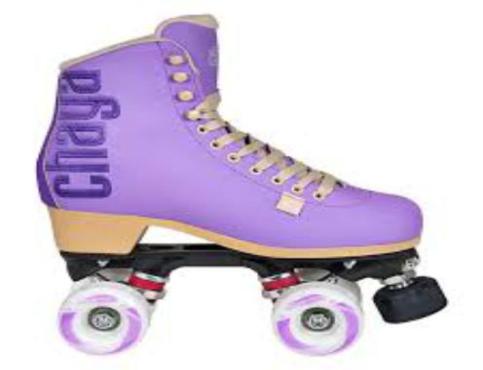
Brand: chaya
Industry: Clothes